Niigata (city)

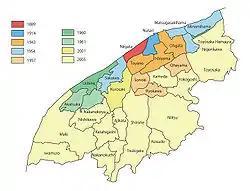
Mergers of Niigata

Niigata maintains sister city ties with six cities: